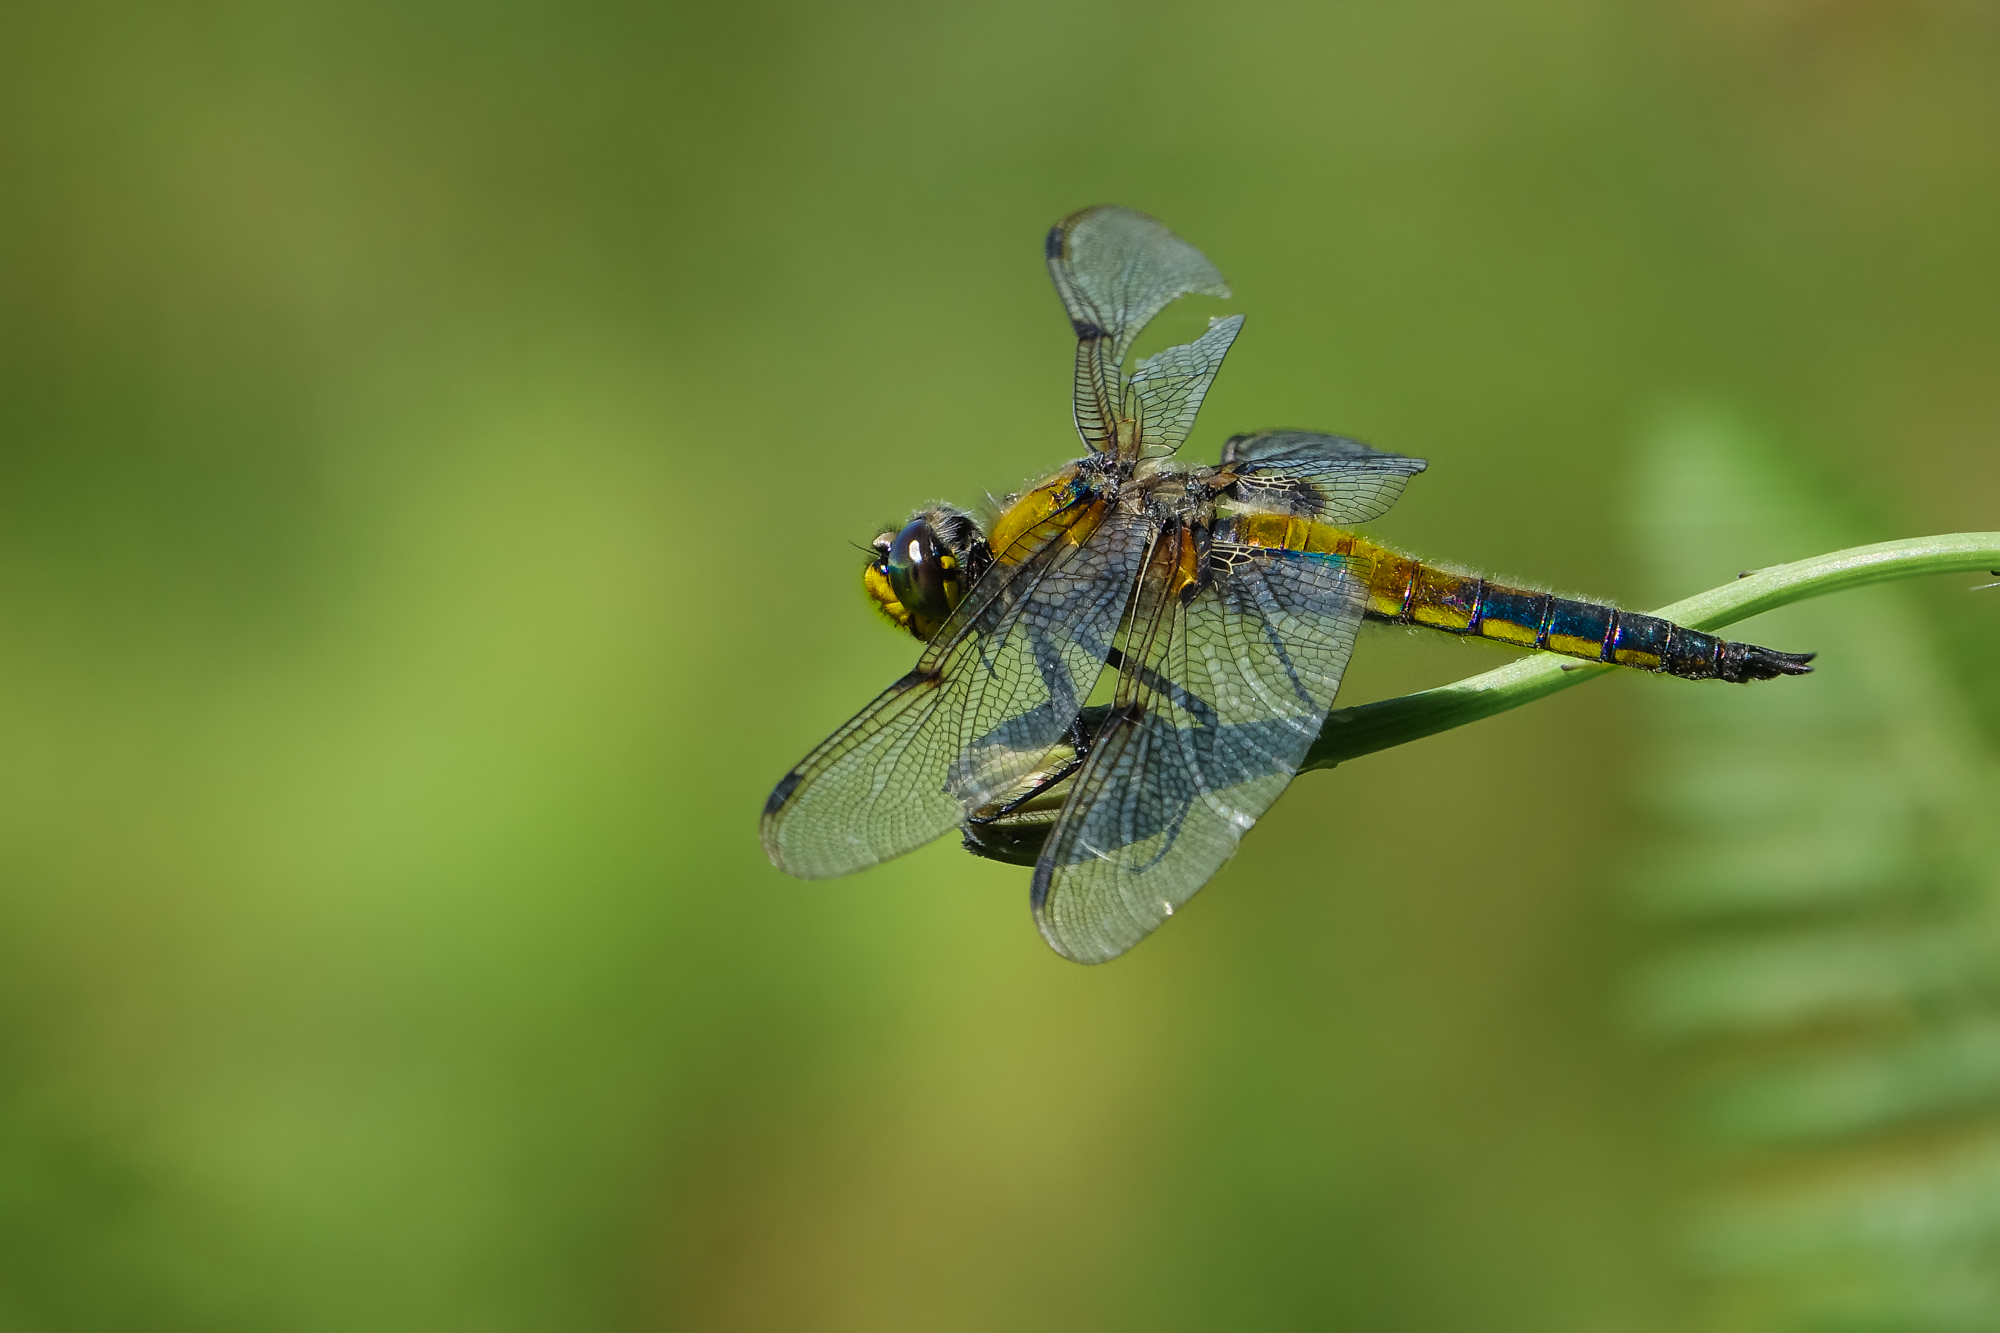
nature, wing, photography, flower, fly, green, insect, macro, fauna, invertebrate, close up, animals, dragonfly, naturaleza, damselfly, ggl1, gaby1, xovesphoto, sonydscrx10iii, sonyrx10iii, rx10iii, rx10m3, animales, libelula, macro photography, arthropod, dragonflies and damseflies, lycaenid